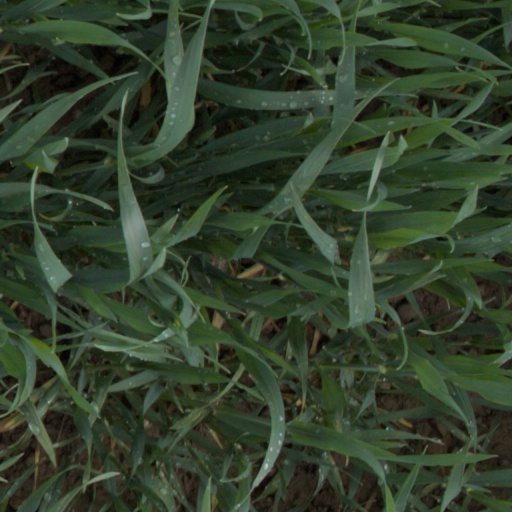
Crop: wheat